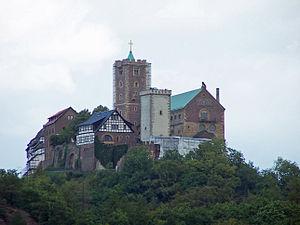
Cet article recense les sites inscrits au patrimoine mondial en Allemagne.